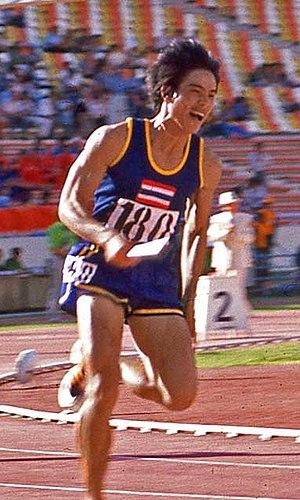
Suchart Chairsuvaparb est un athlète thaïlandais, spécialiste du sprint.